Ice Arena Wales

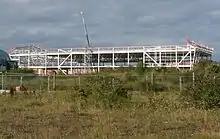
The arena during construction in August 2014

Cardiff Council had named the operator Planet Ice as the company they had chosen to build a new ice rink to replace the Cardiff Arena, which is a temporary structure in the Cardiff International Sports Village. Work was due to begin in early 2011, subject to planning, with the ice arena to be completed by February 2012. Planet Ice would have run the rink as well as design and build it.